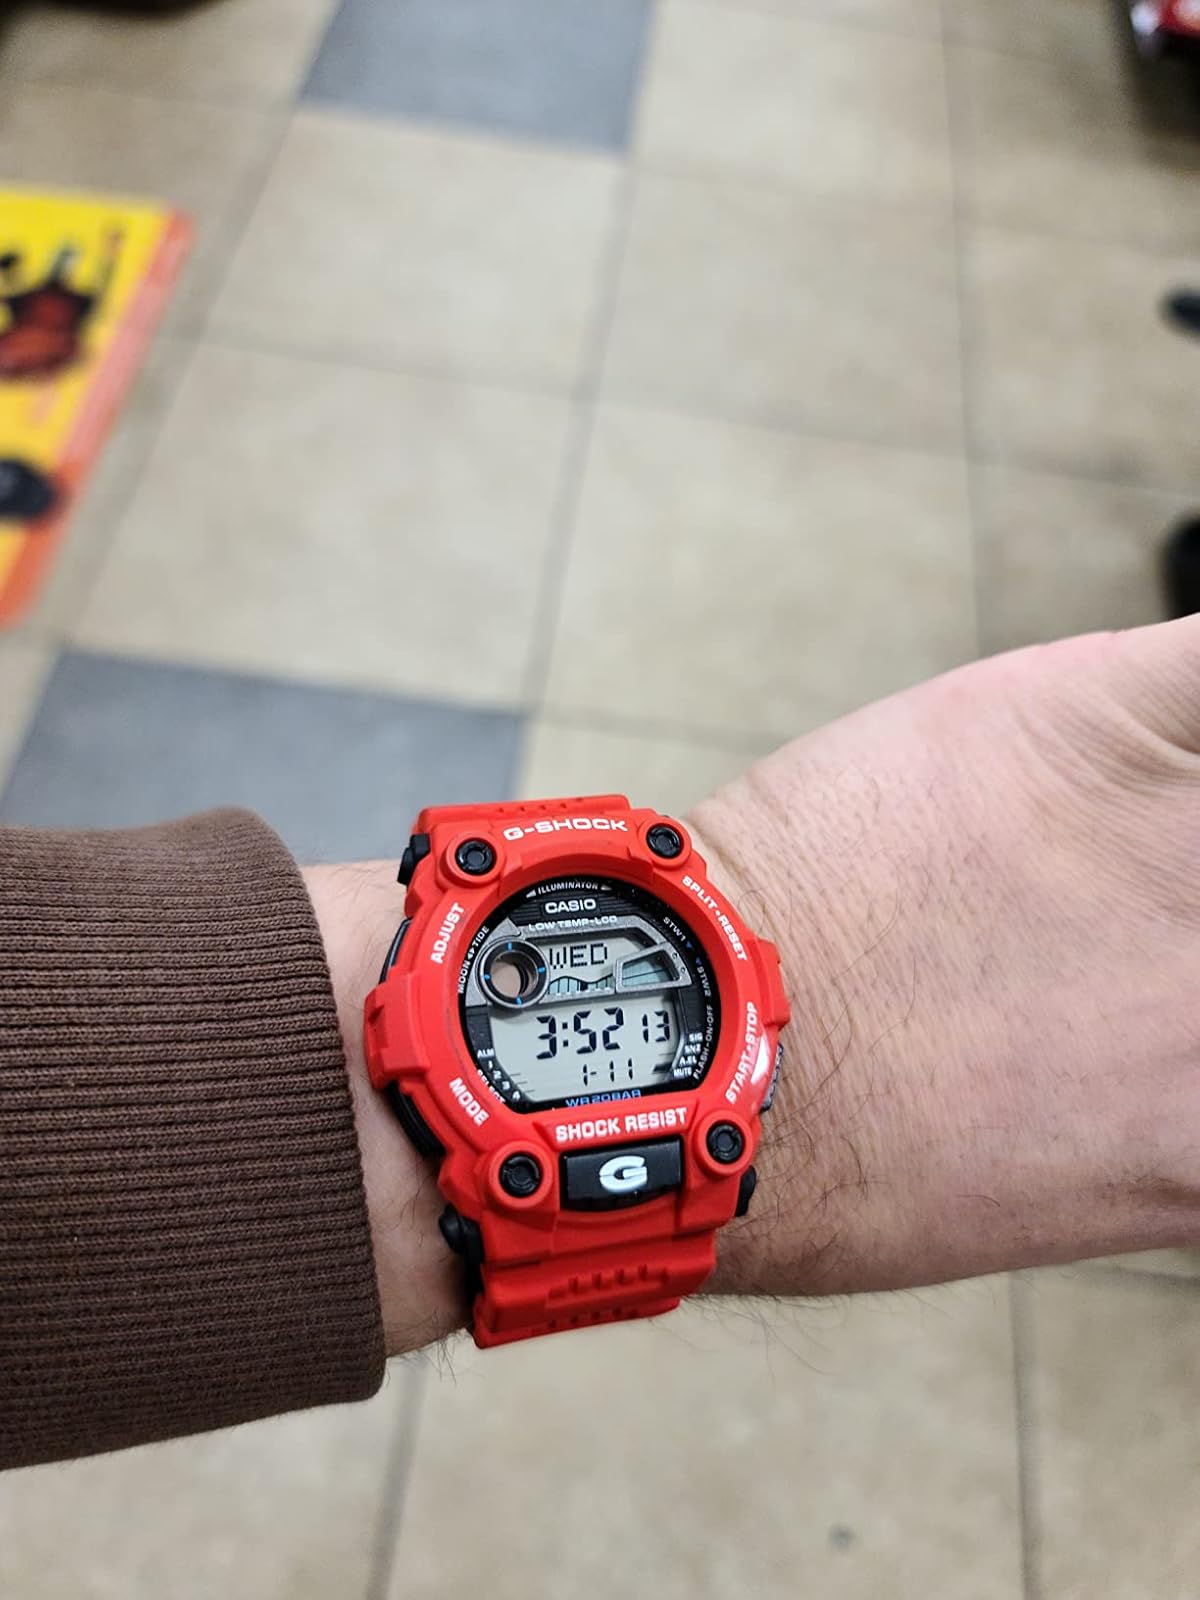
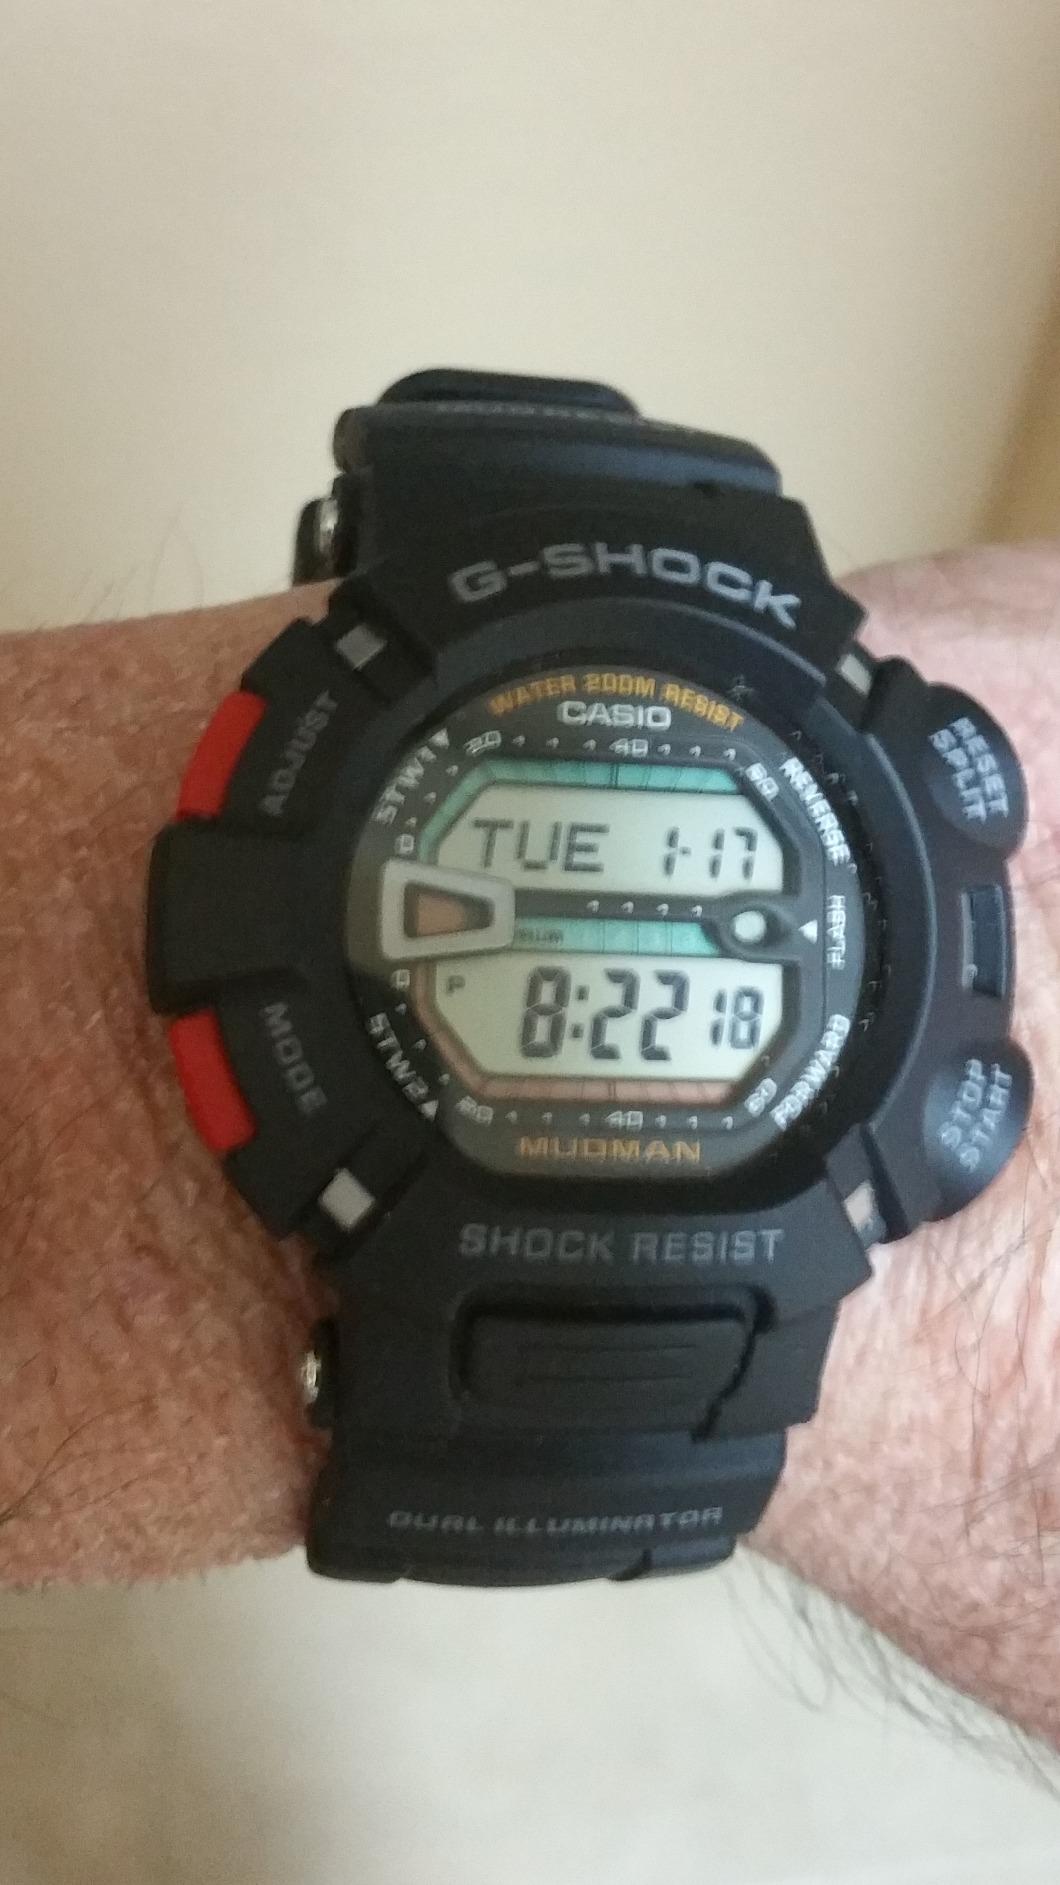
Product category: accessories_watch
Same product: no